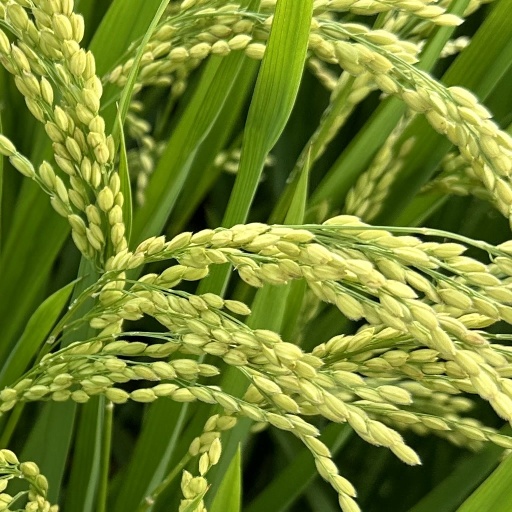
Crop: rice